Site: brandenburg
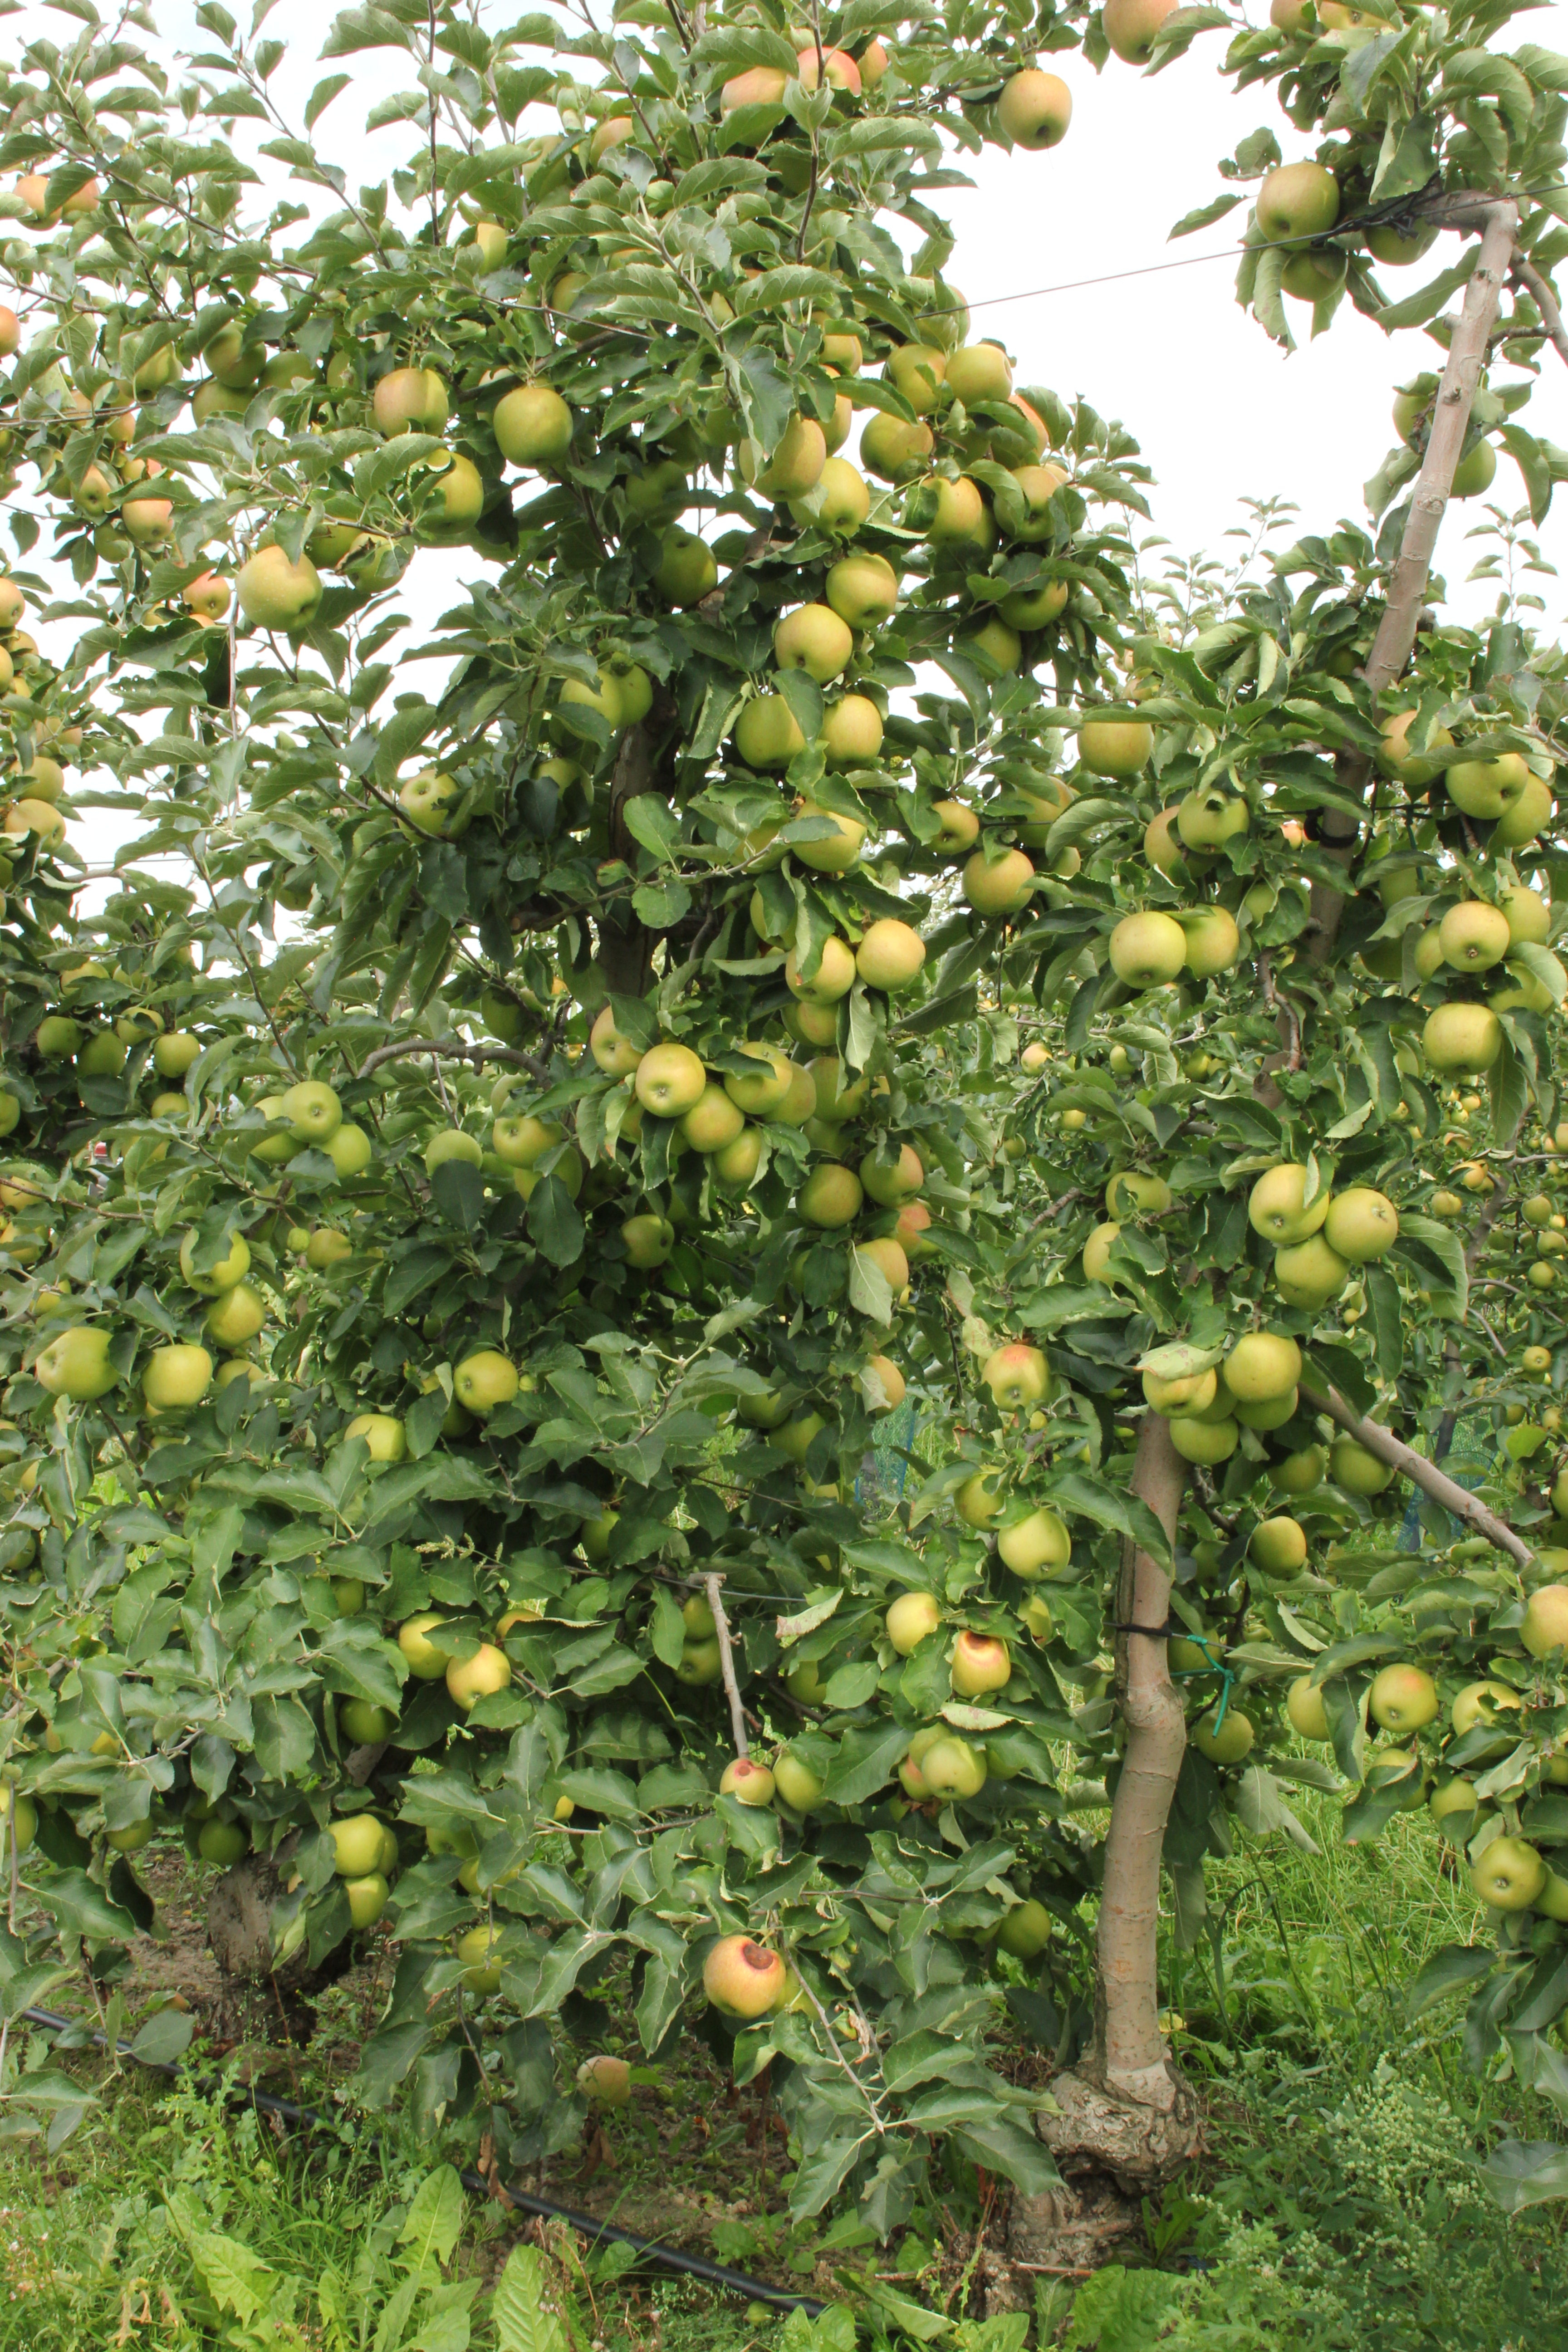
Growth stage (BBCH 87): Maturity of fruit and seed